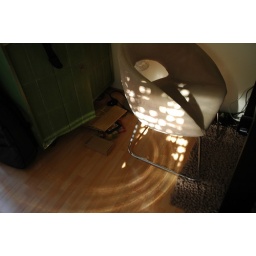
Coming in through the kitchen drapes, hitting the metallic base of the chair, forming a fantastic visual for a minute or so.